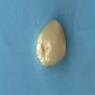
Maize quality: Good